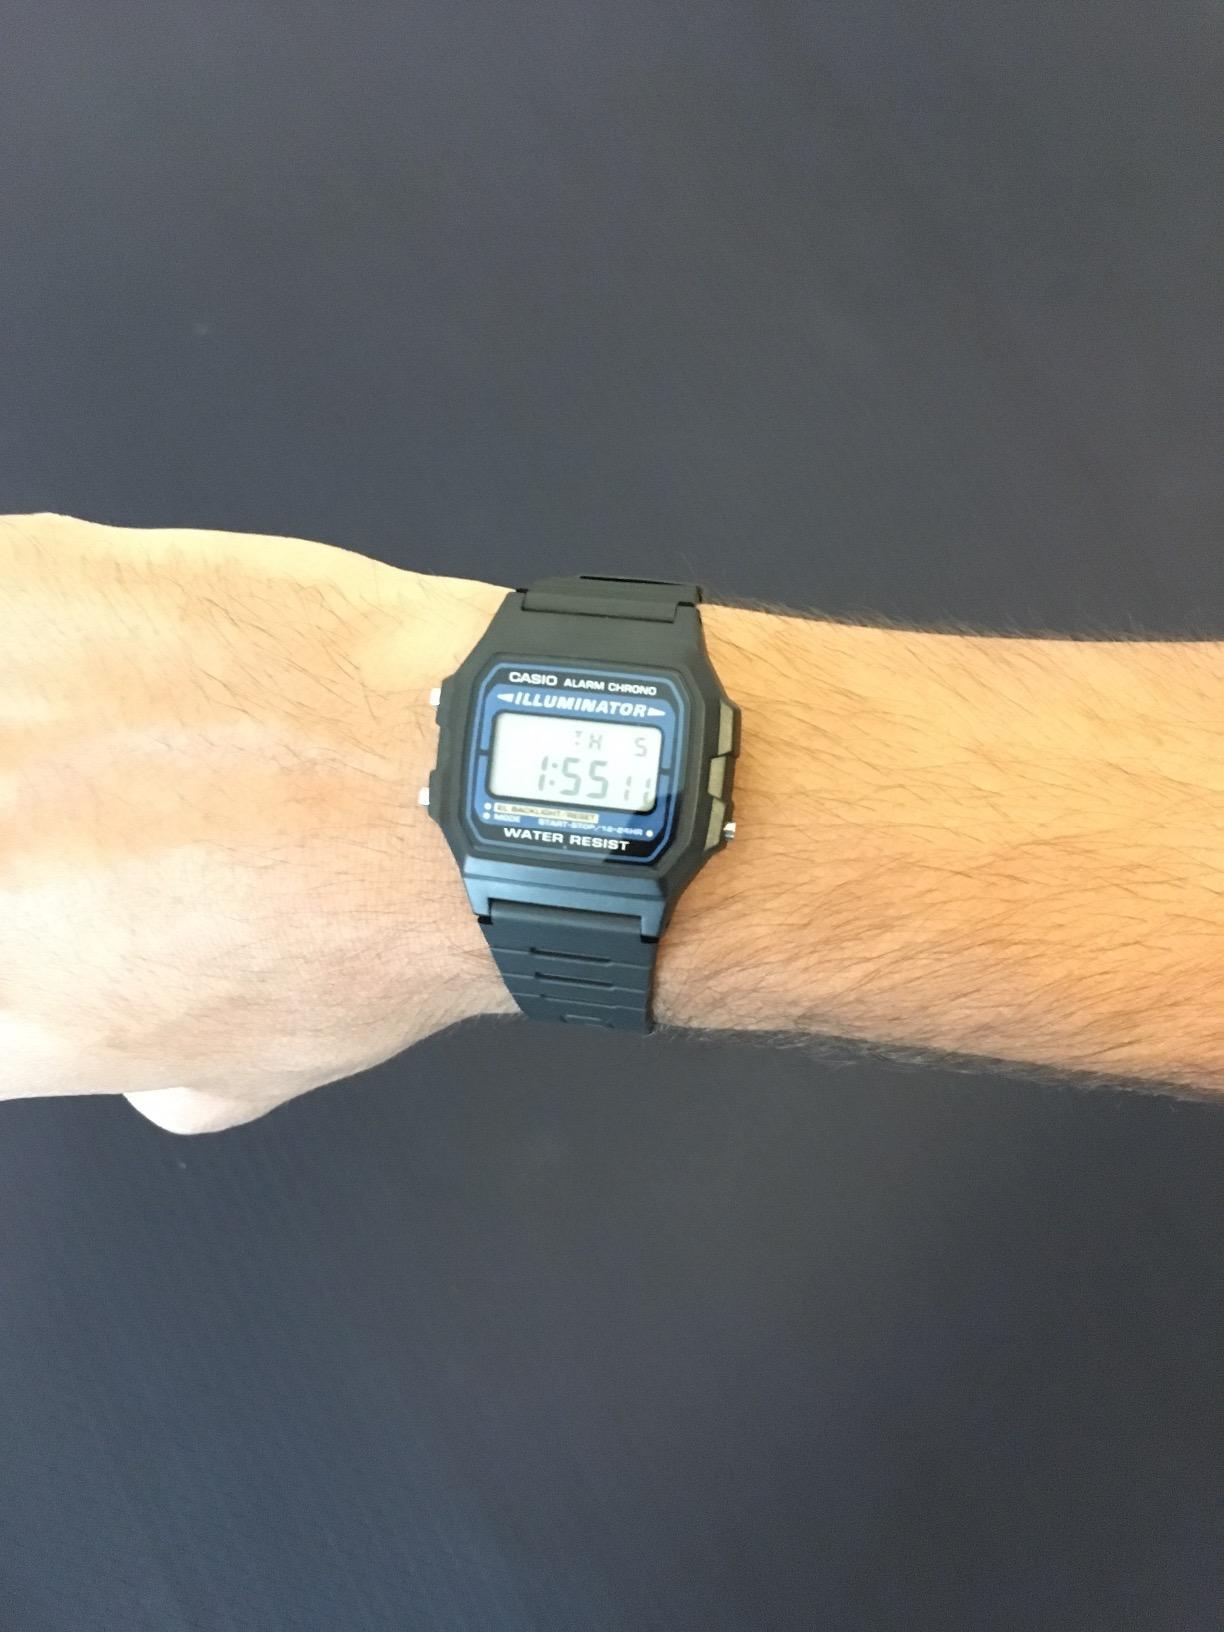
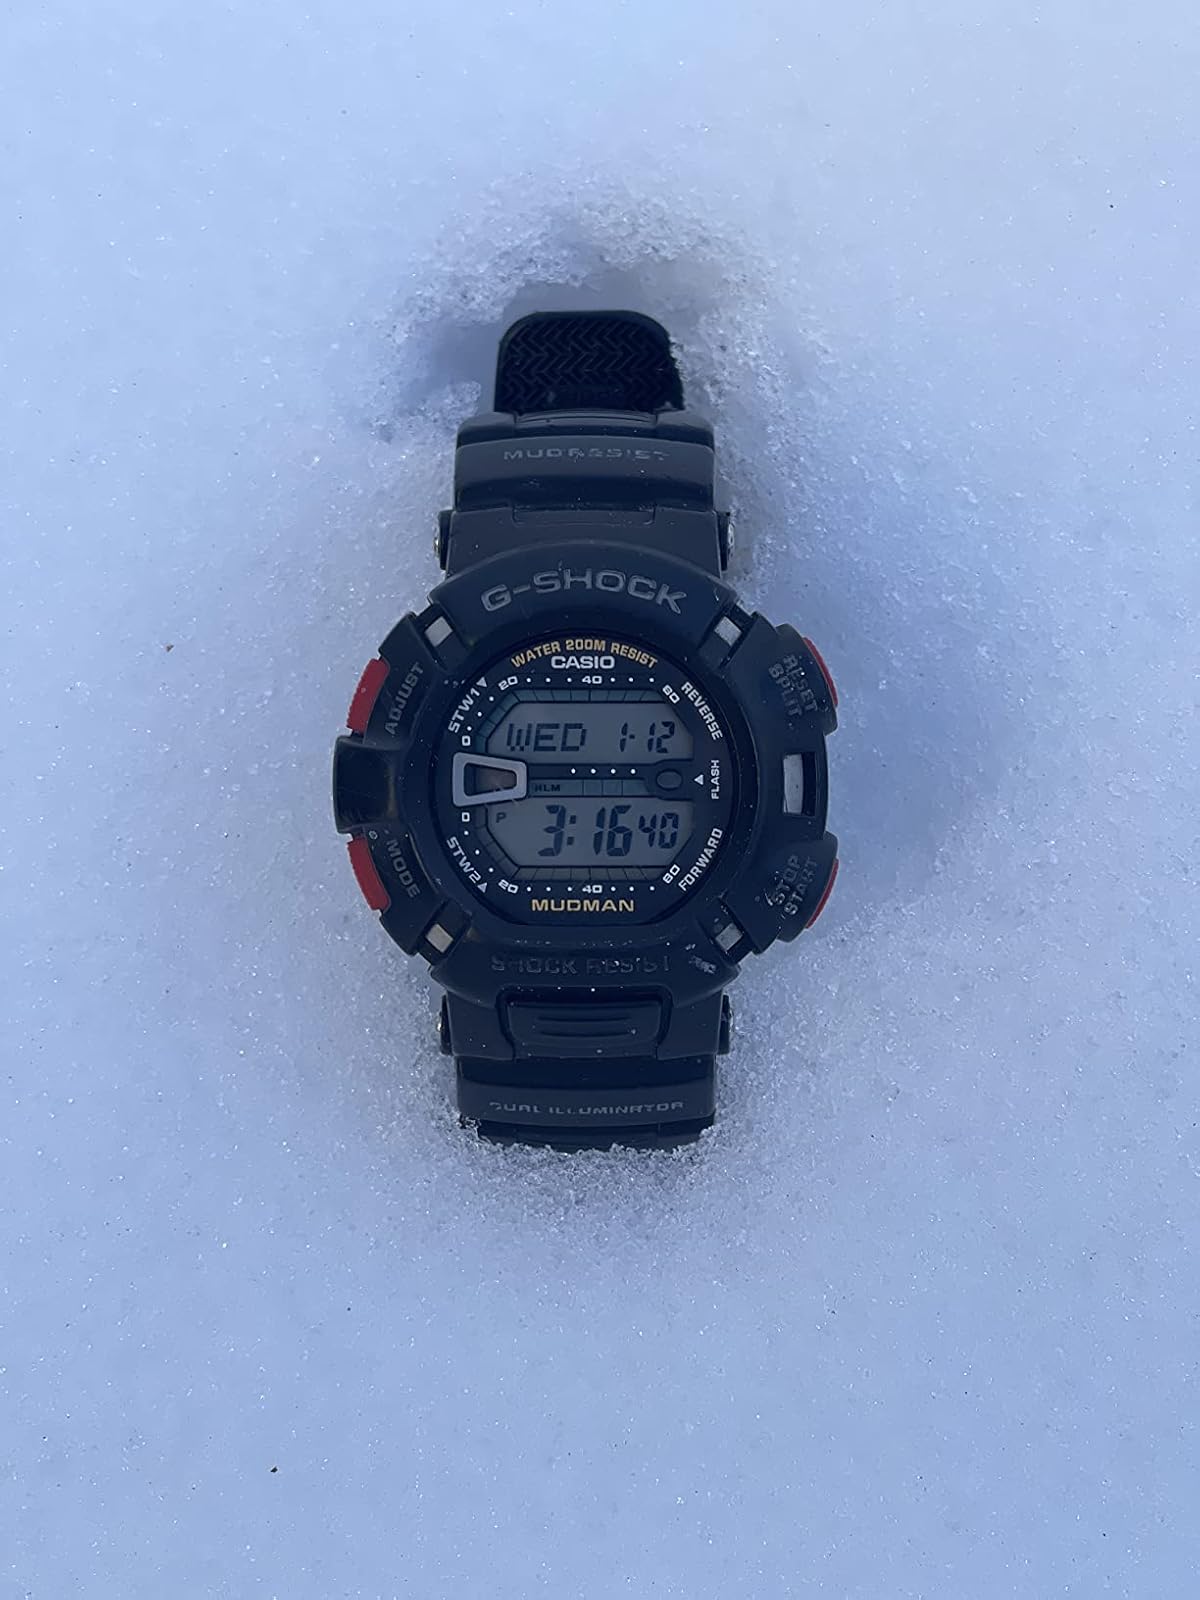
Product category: accessories_watch
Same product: no